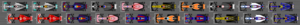
Le Grand Prix automobile d'Autriche 2017, disputé le 9 juillet 2017 sur le Red Bull Ring, est la 965ᵉ épreuve du championnat du monde de Formule 1 courue depuis 1950. Il s'agit de la trentième édition du Grand Prix d'Autriche comptant pour le championnat du monde de Formule 1, la vingt-neuvième disputée sur le circuit de Spielberg, et de la neuvième manche du championnat 2017.